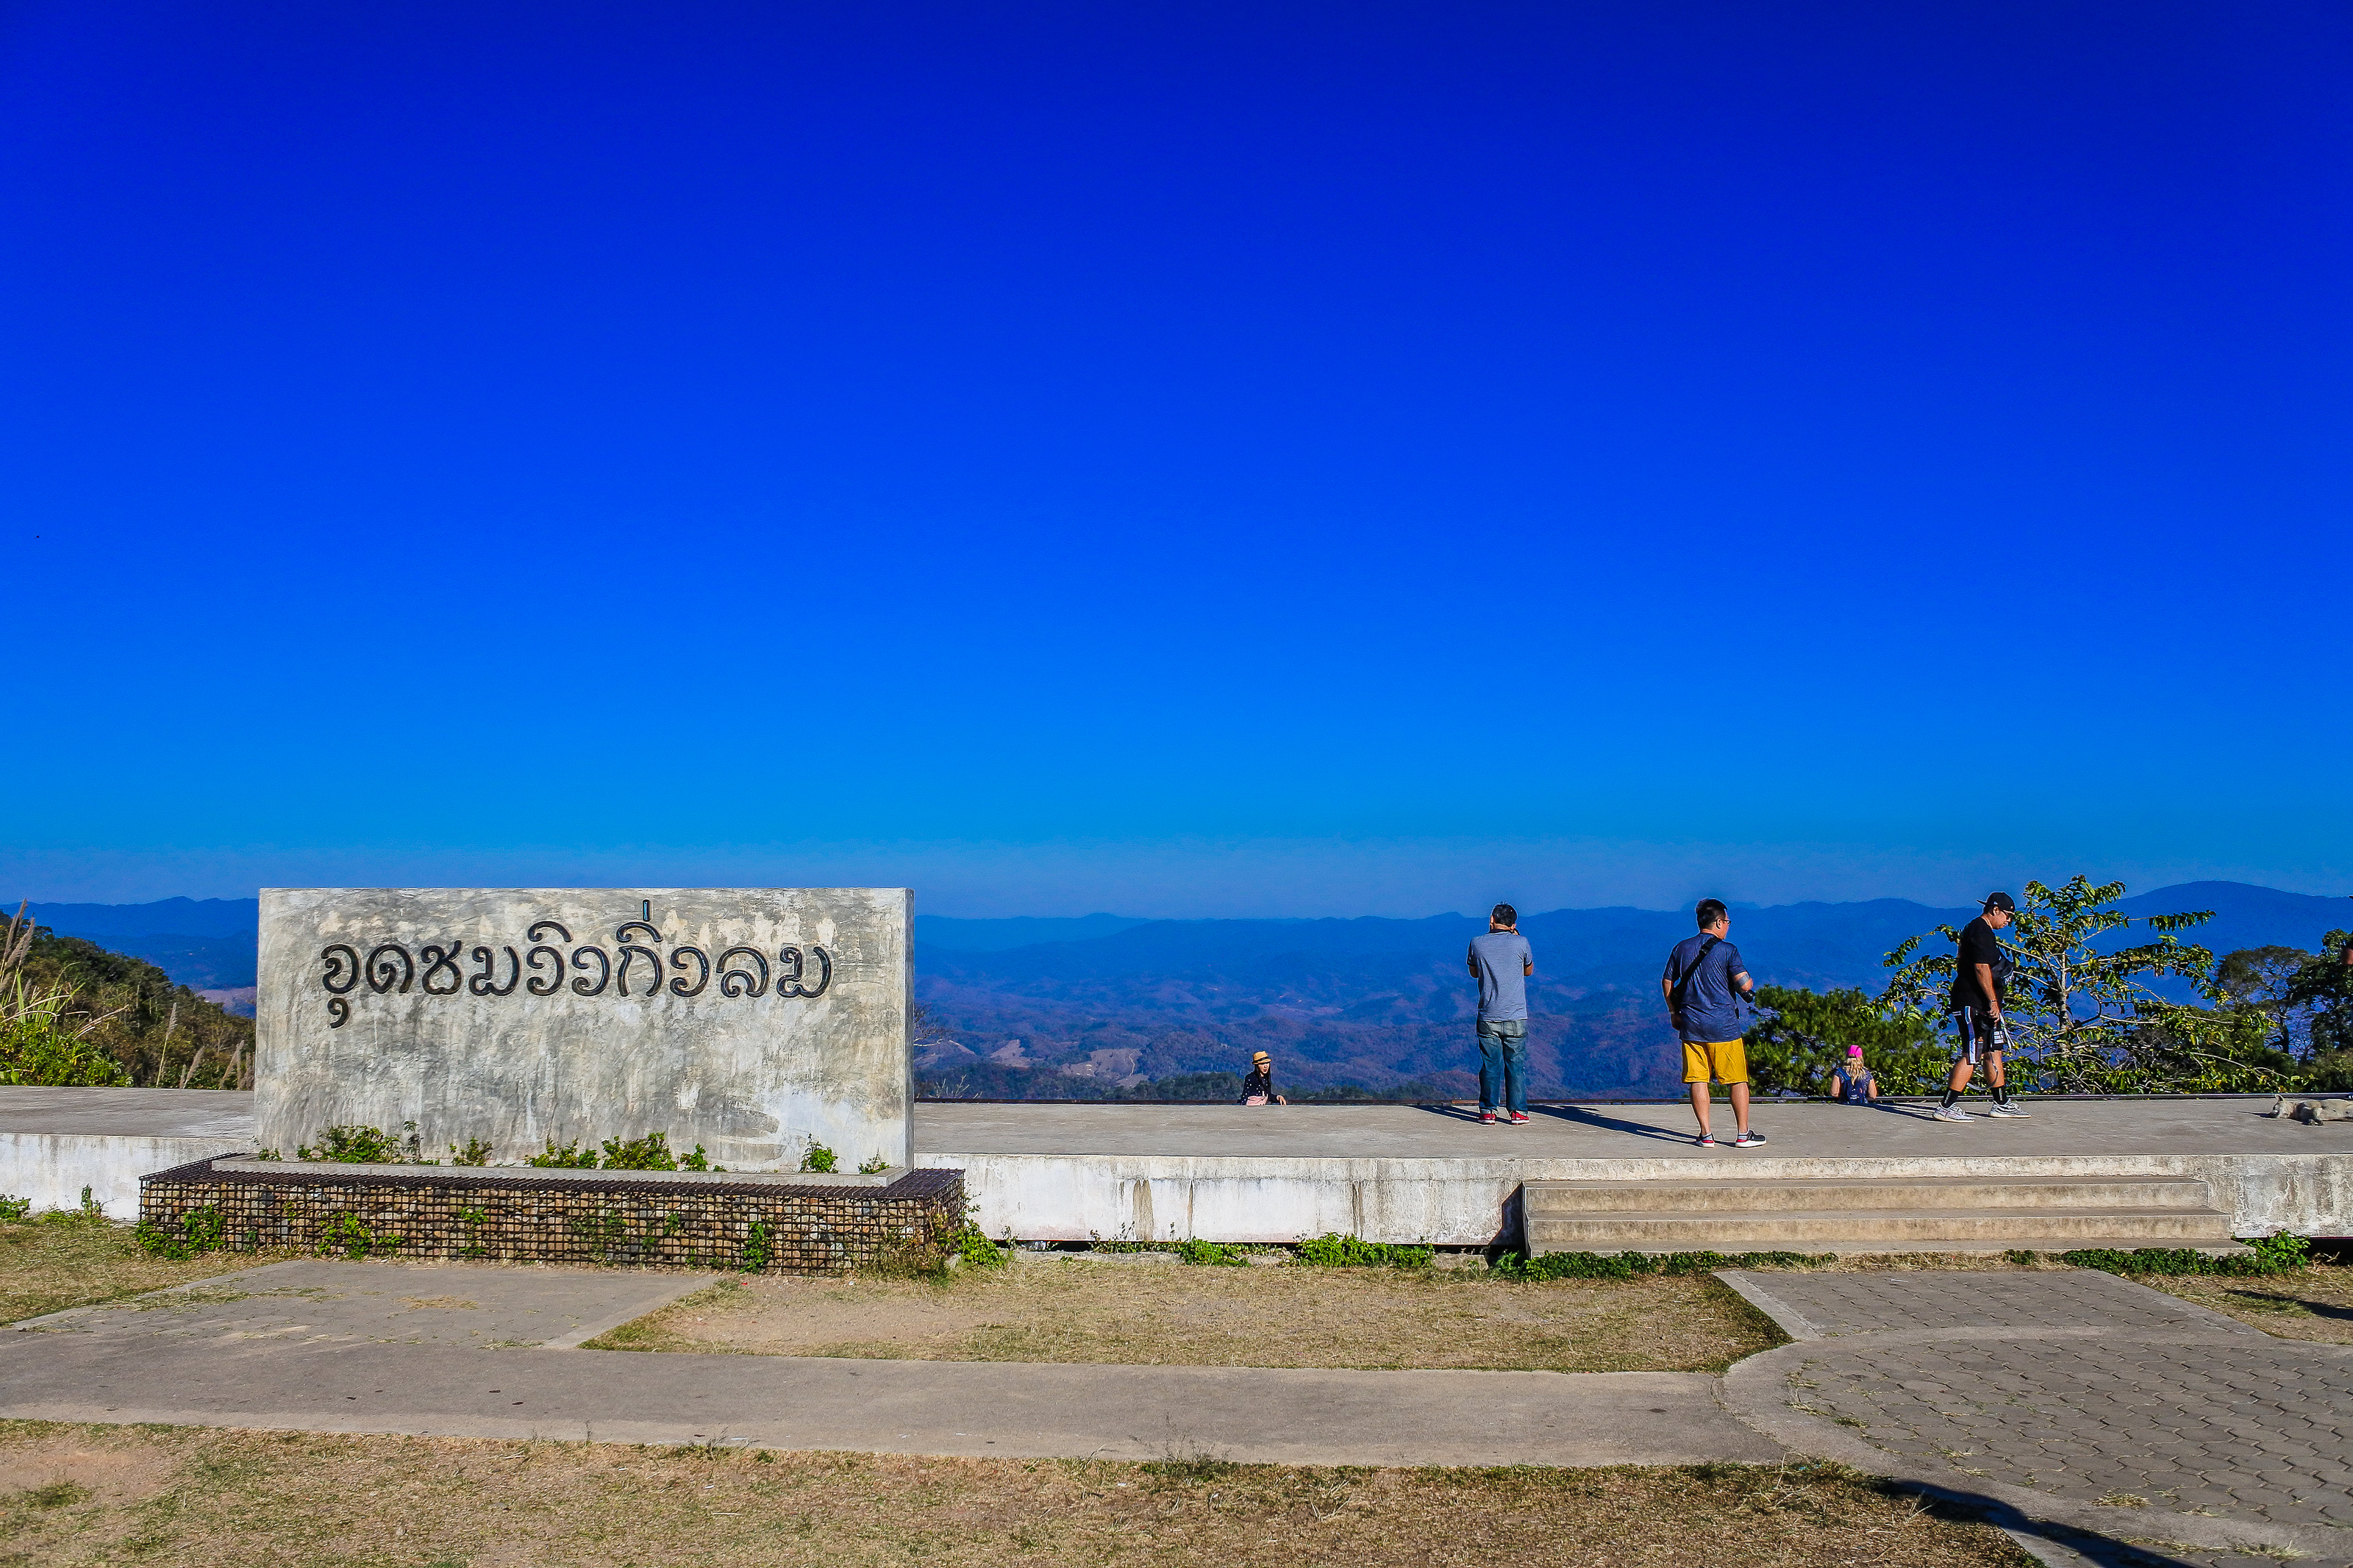
forest, mountains, panoramic, tourism, clouds, pangmapha, scenery, sunflowers, bua tong, trees, twilight, beautiful, view, grass, thailand, wild sunflowers, sky, viewpoint, flowers, green, natural, pang mapha, nature, tithonia diversifolia, asia, mountain range, asean, northern thailand, mae hong son, outdoor, mexican sunflowers, kew lom, spectacular, sunset, hills, kiew lom, rainforest, evening, travel, valleys, colorful, landscape, sunray, blue, daytime, sea, wall, cloud, ocean, horizon, coast, architecture, vacation, road, city, mountain, historic site, bay, land lot, house, coastal and oceanic landforms, hill, national park, beach, monument